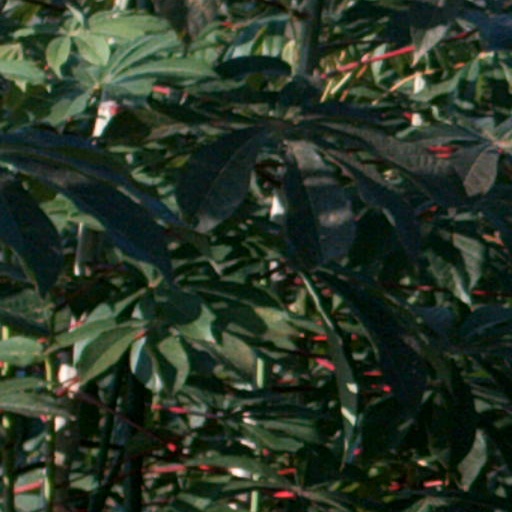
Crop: cassava